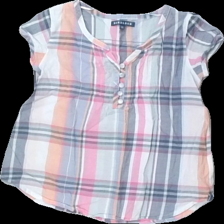
View: front
Type: Blouse
Category: Children
Brand: Not in the list
Brand text on label: rabalder
Colors: Grey, White, Pink, Multicolor
Material: 100% cotton
Pattern: Checkered print
Cut: Regular
Season: All
Damage location: top center
Price range: 50-100
Recommended usage: Reuse
Description: rutig blus med knappar fram